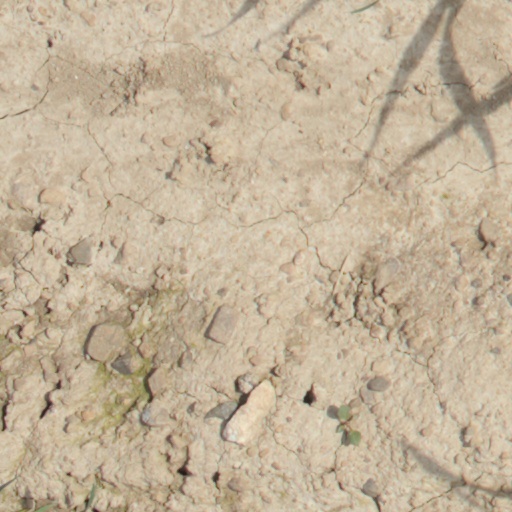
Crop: wheat